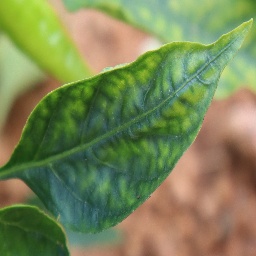
Label: nutritional